Bird visual acuity rendering: 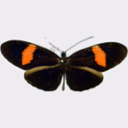
Butterfly visual acuity rendering: 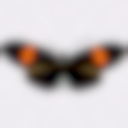
Species: erato
Subspecies: hydara
Sex: male
View: dorsal
Hybrid status: subspecies synonym
Locality: Frontino COL AN
Coordinates: 6.767, -76.133